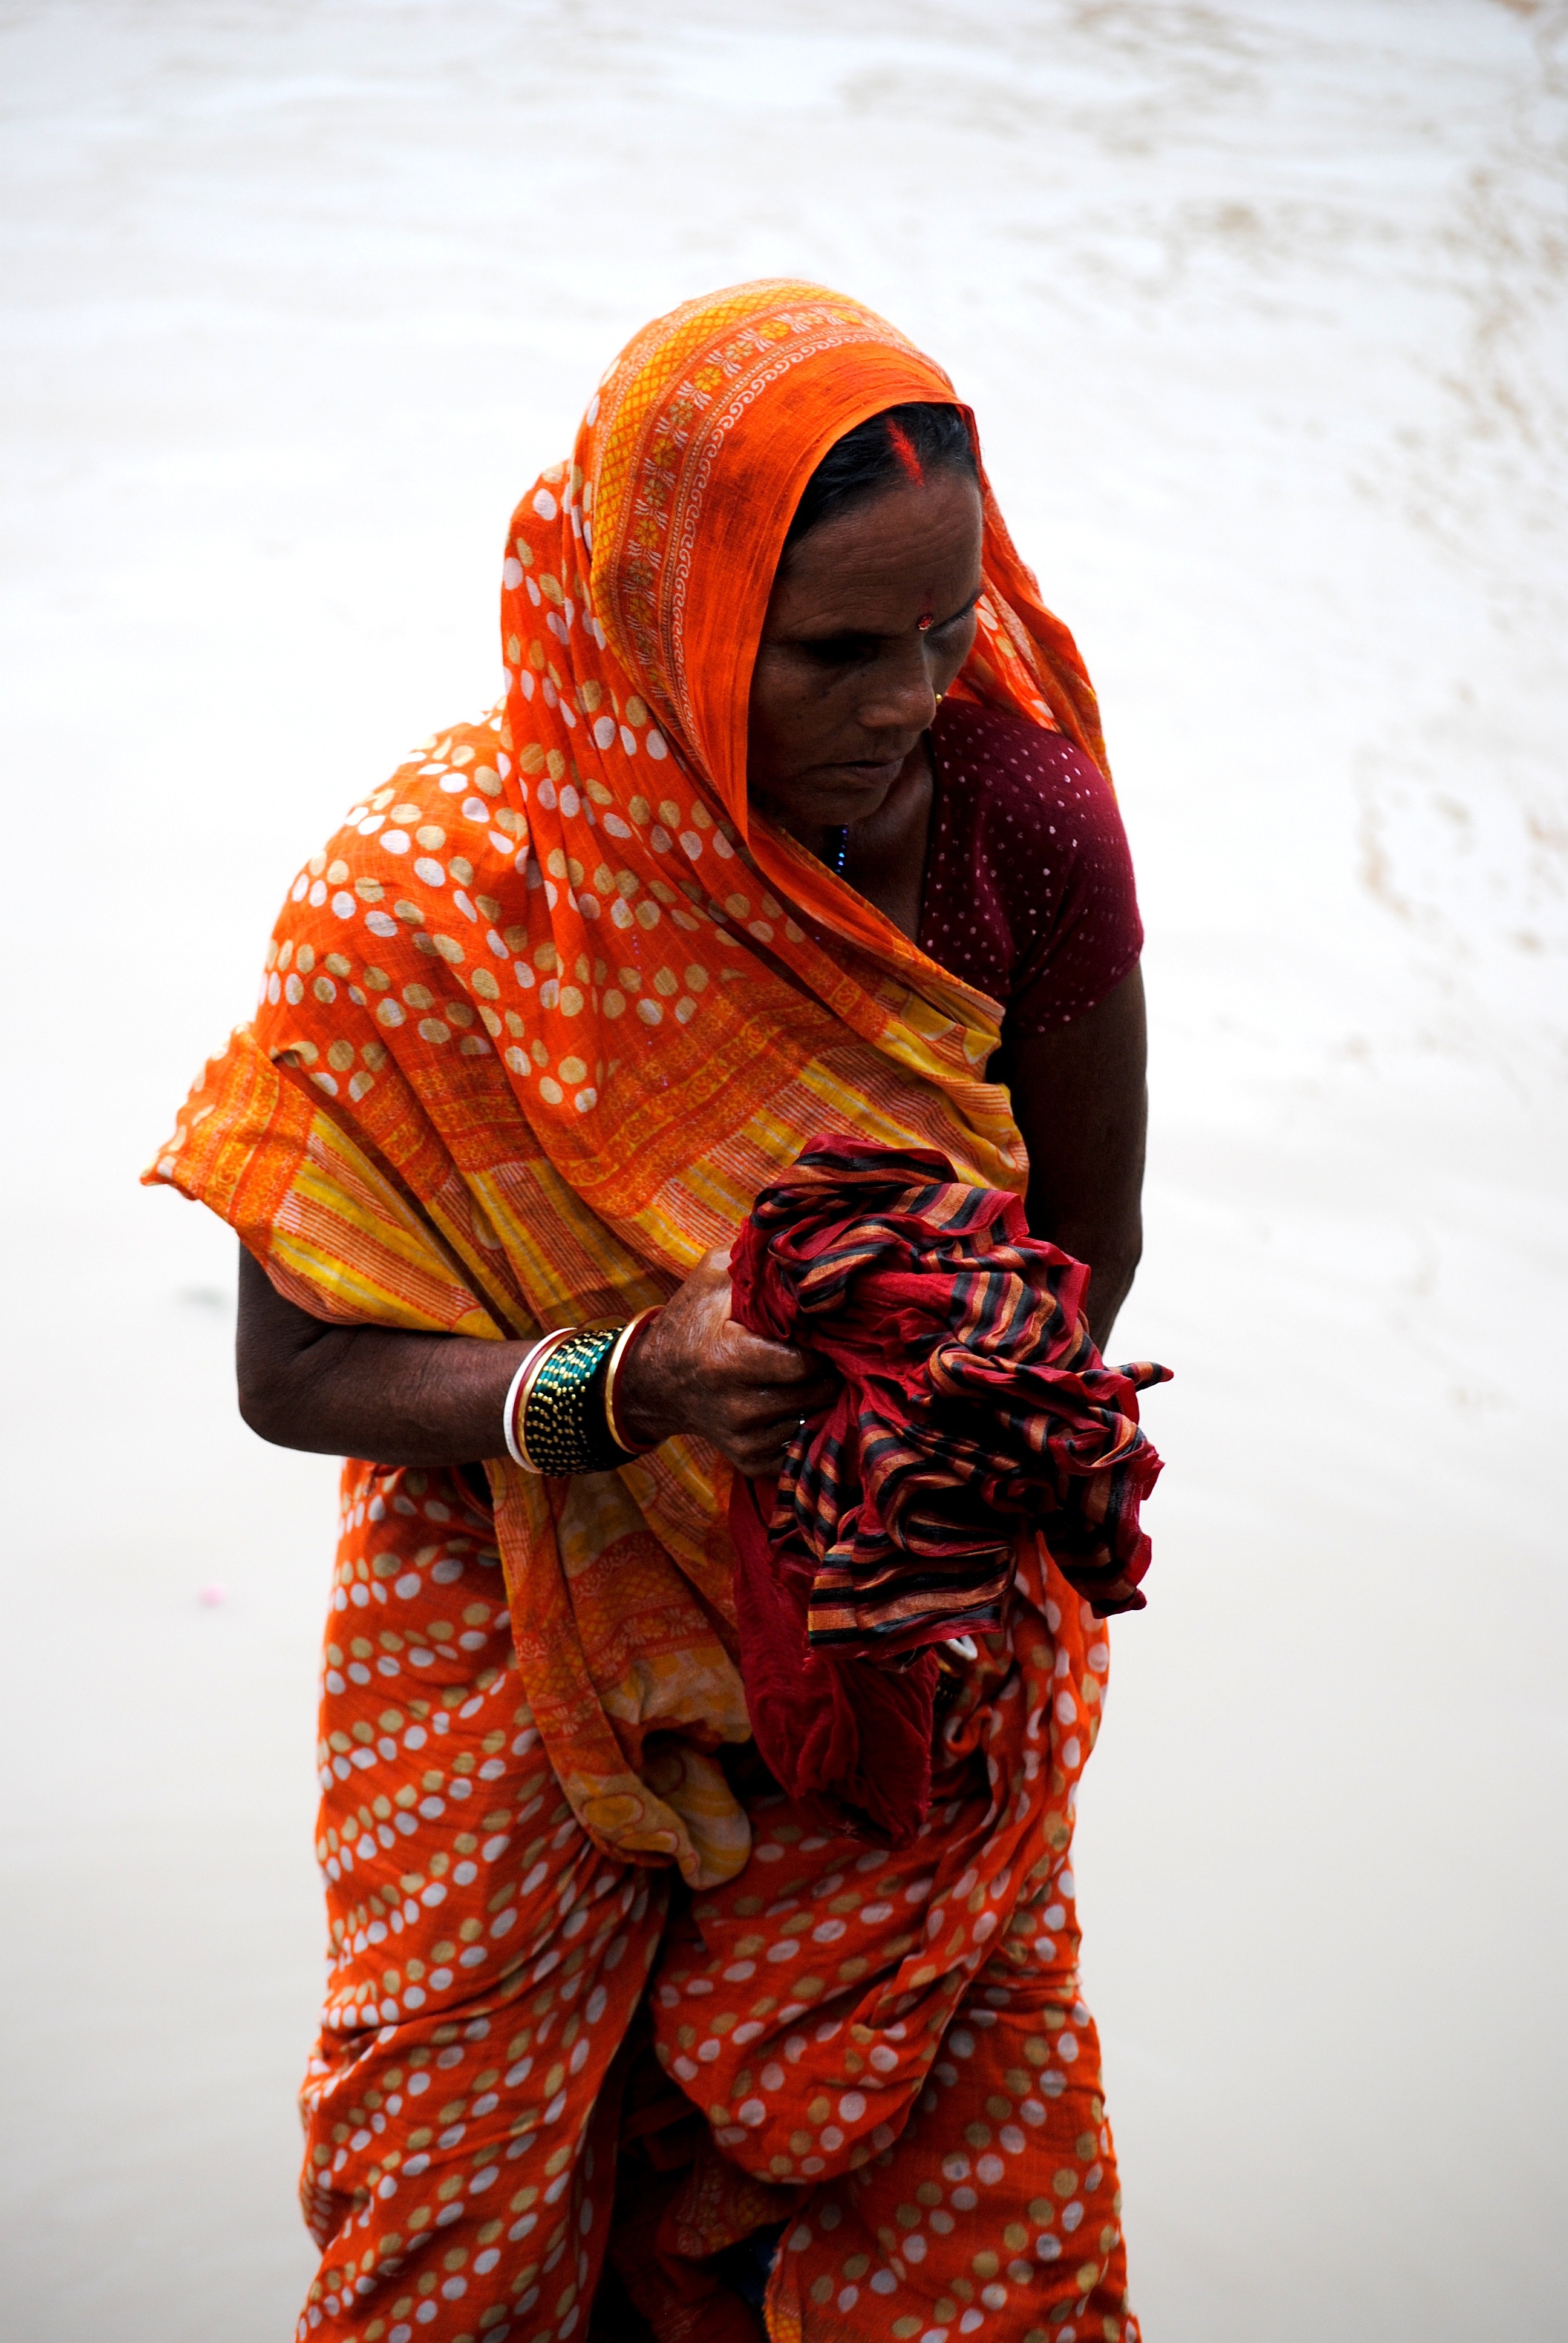
person, woman, flower, red, color, clothing, temple, tradition